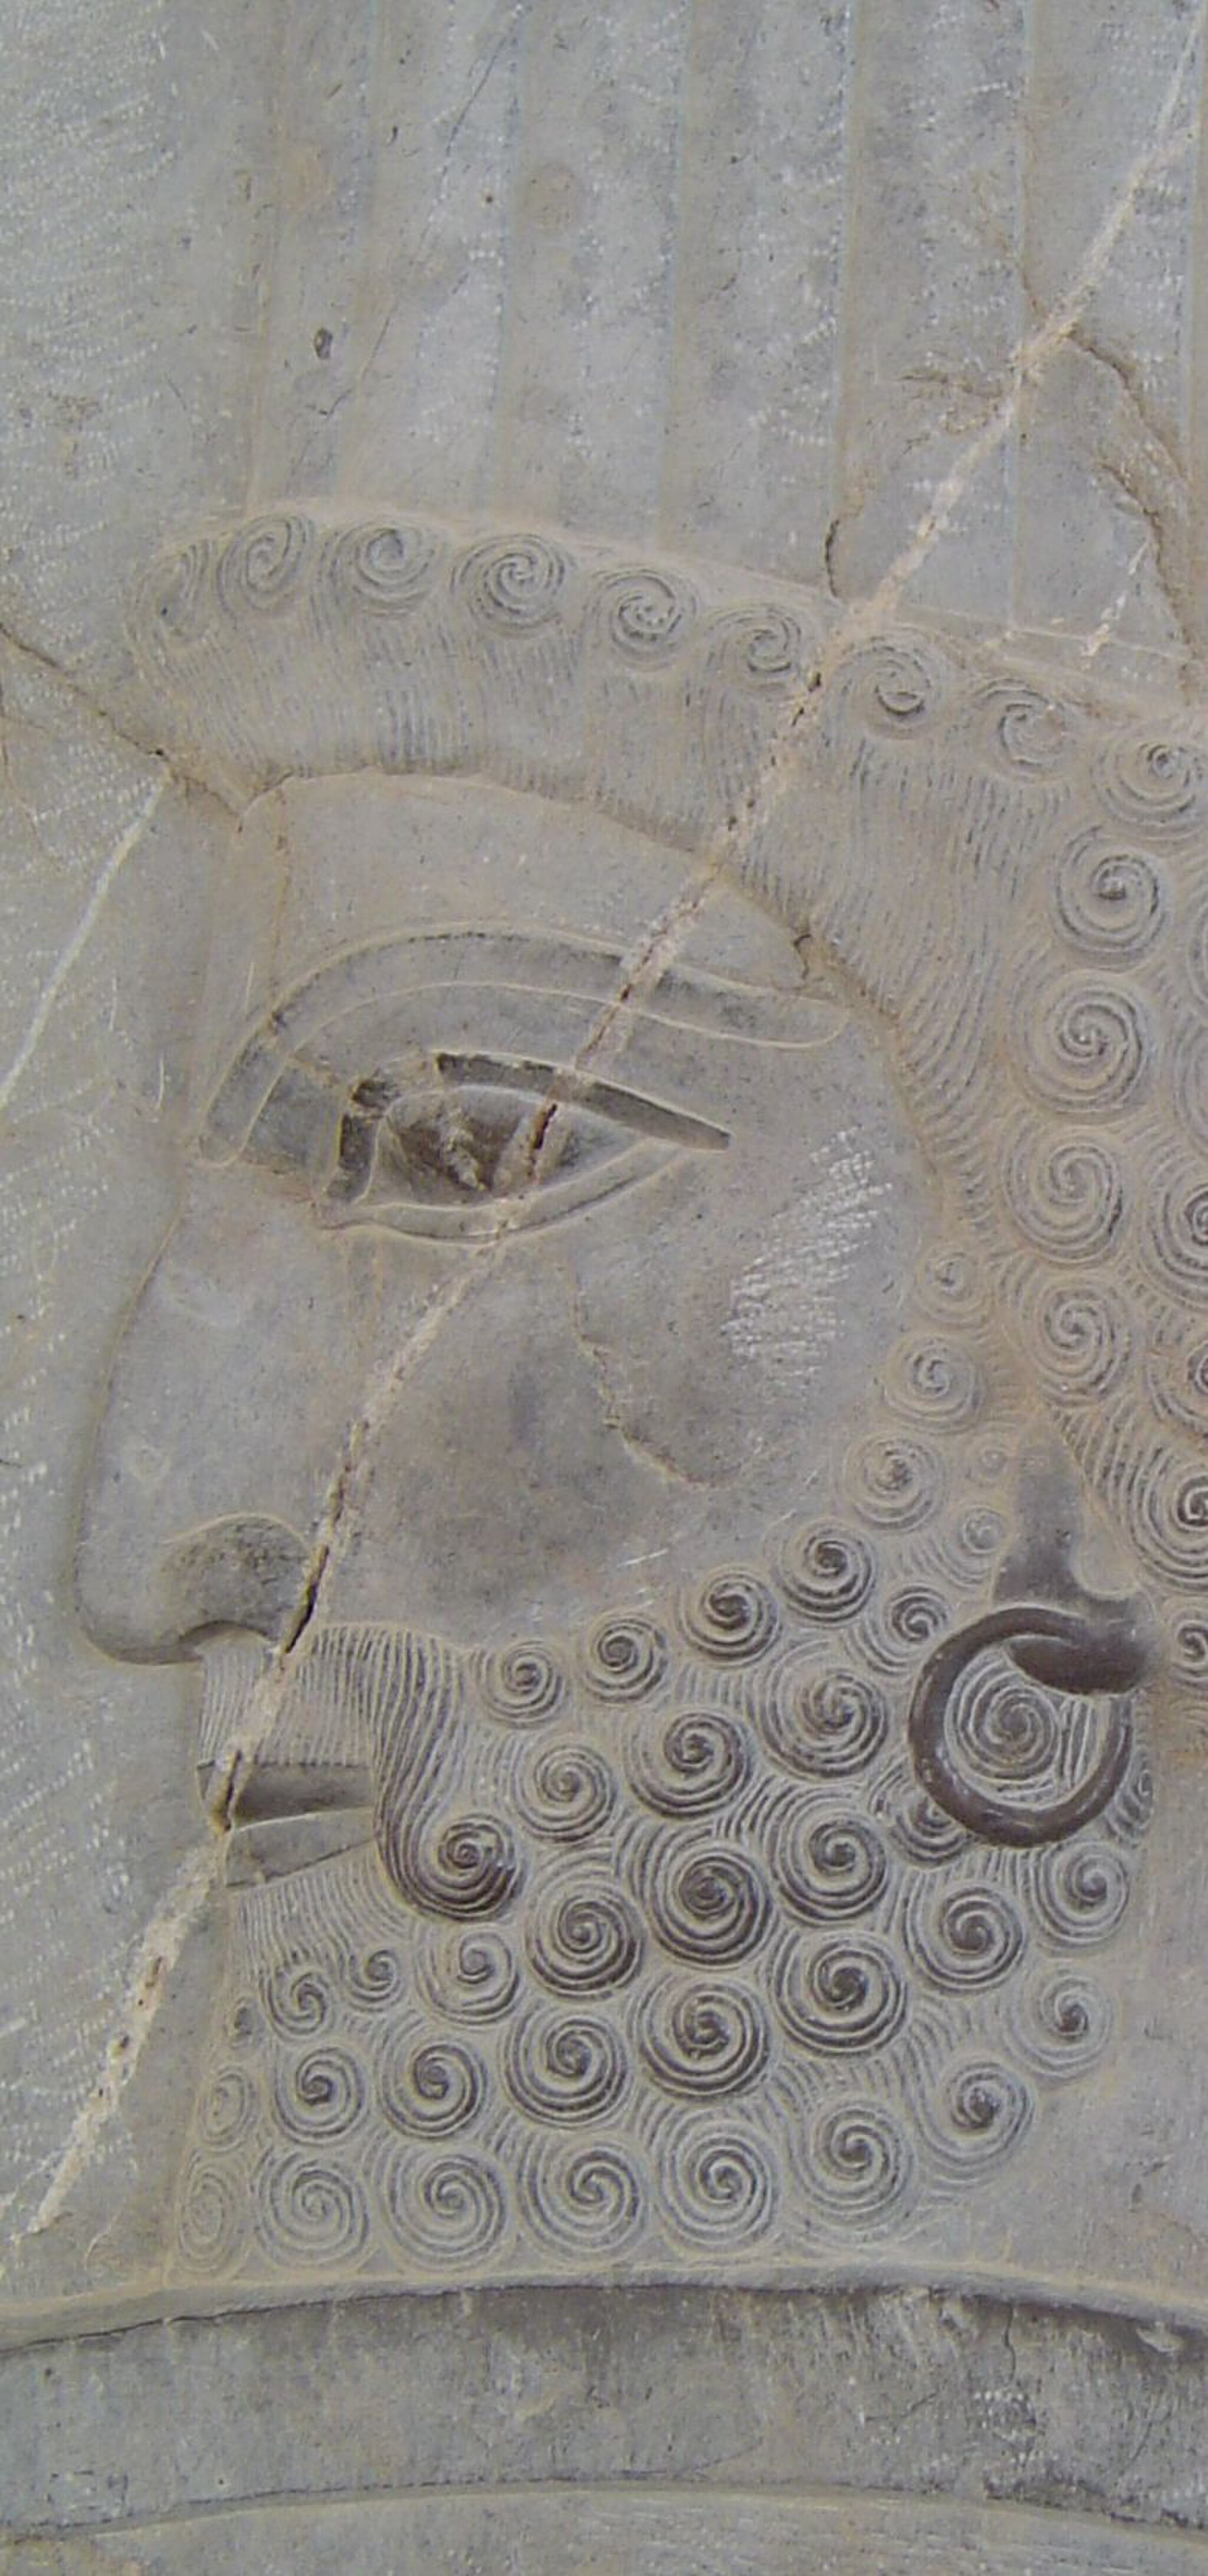
Title: Persepolis carving
Description: Persian king etched in stone
Date: 2004-09-15
Categories: GFDL, Taken with Sony DSC-P8, License migration redundant, Self-published work, 2004 in Persepolis, Reliefs of people in Persepolis